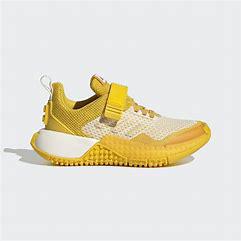
Brand: Adidas
Model: Lego Sport Pro